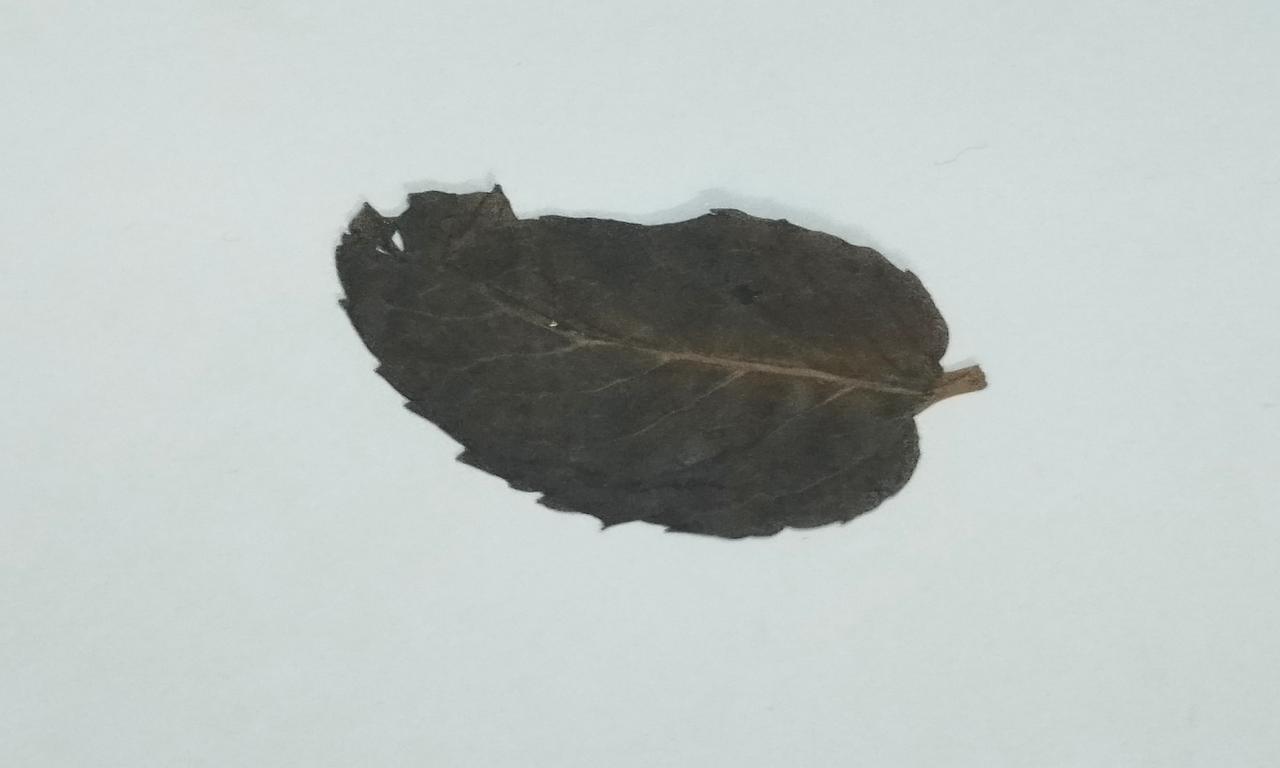
Label: Dried